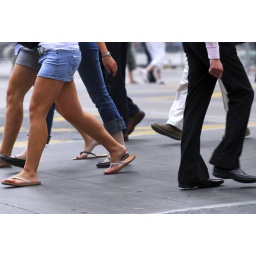
People walking on a busy street in the city center